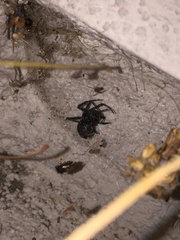
Species: Lactrodectus_hesperus